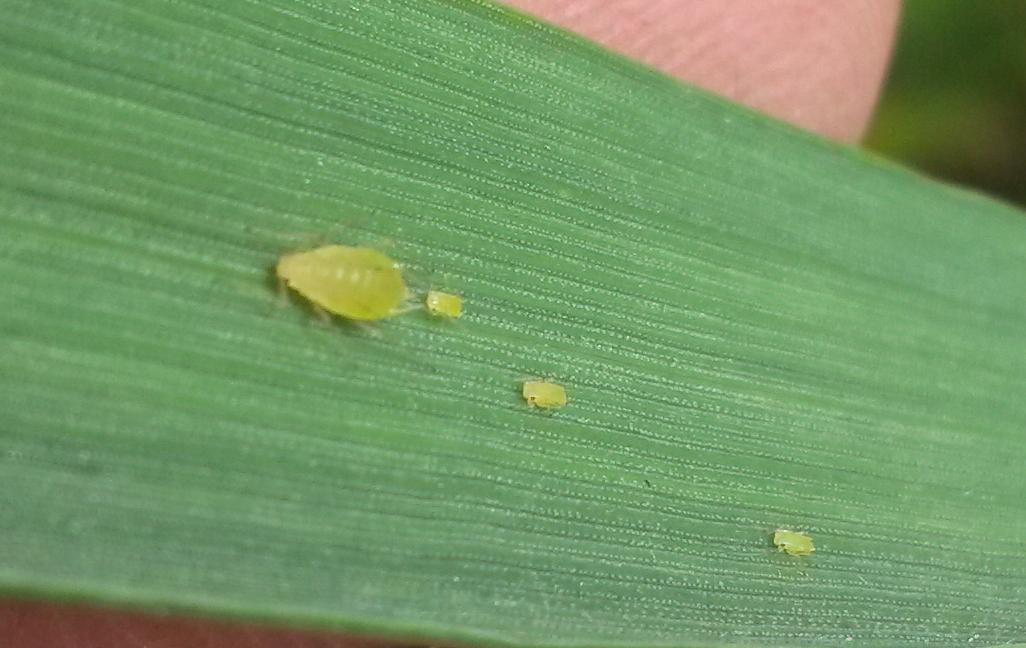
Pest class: cereal_grass_aphid